Queen's Hall, Edinburgh

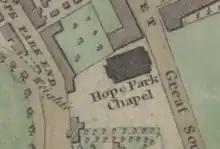
Hope Park Chapel on a map of 1825, showing its open surroundings at the time of its erection

The south-eastern portion of the West Kirk Parish had been served since the 1750s by the Buccleuch Chapel. By 1822, however, population growth in the Southside and Newington spurred West Kirk session to appoint a committee of investigation to assess the need for a new place of worship in the southern districts of the parish. The commission found the parish had a population of 20,250 but only 6,274 seats in established churches.